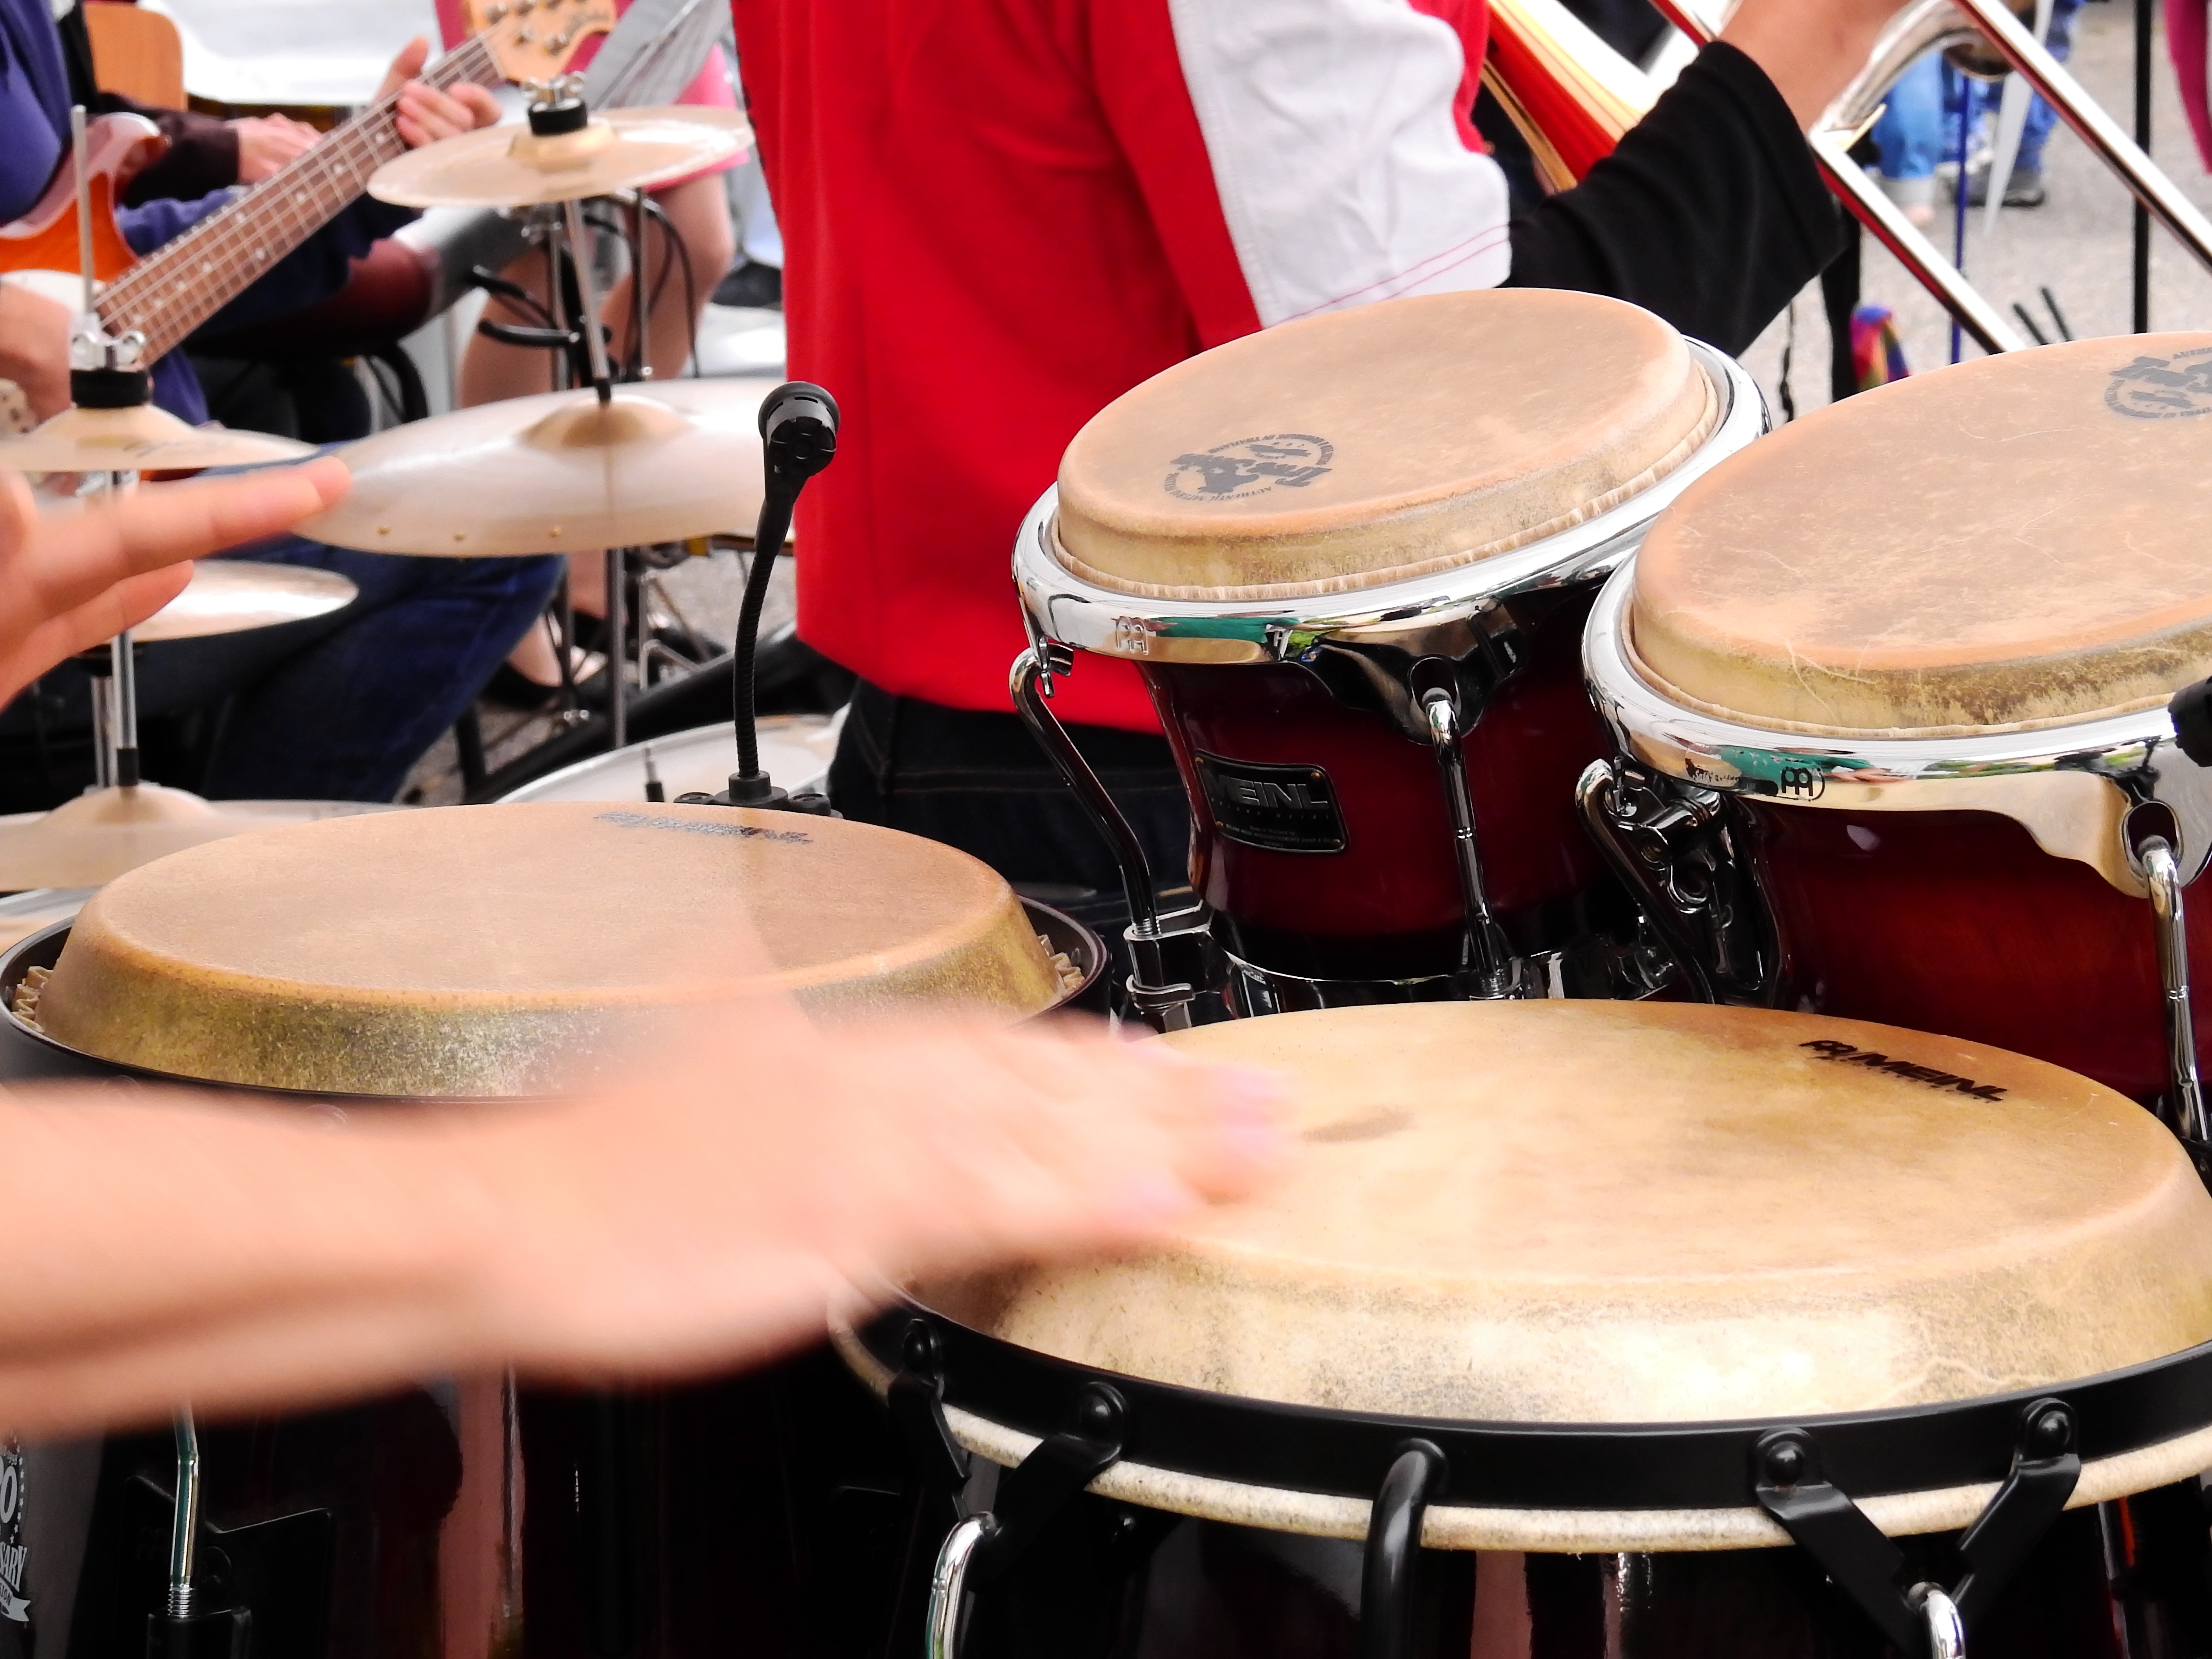
music, band, instrument, musician, drum, musical instrument, percussion, sound, drums, drummer, bongo, percussion instrument, big band, timpani, skin head percussion instrument, timbales